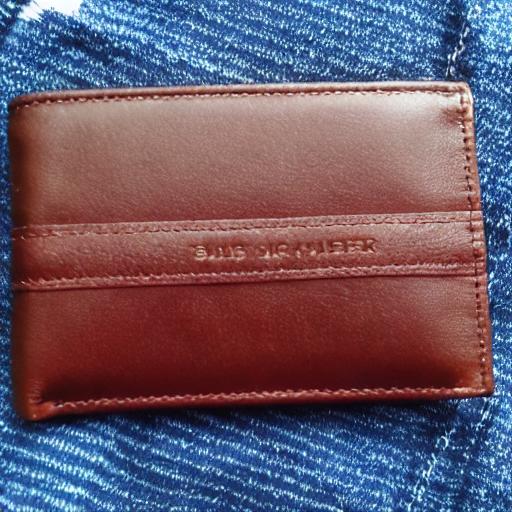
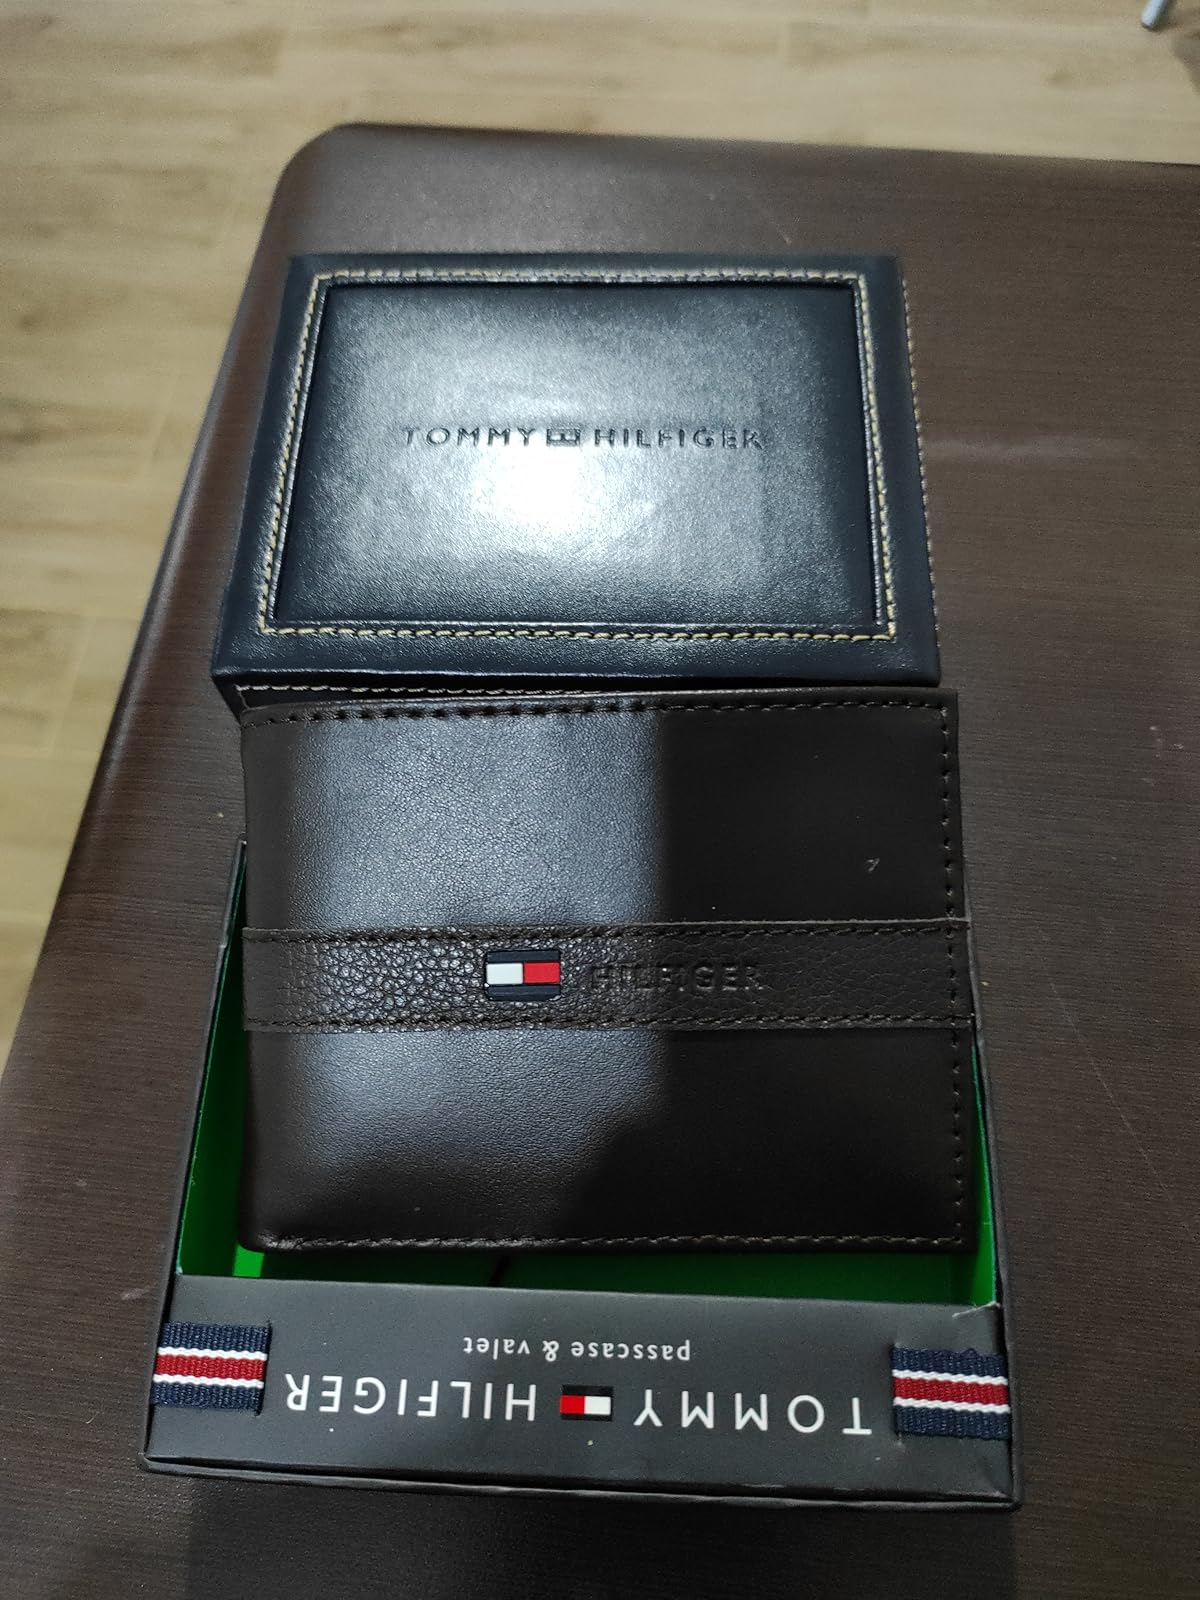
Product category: accessories_wallet
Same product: no